Pudsey

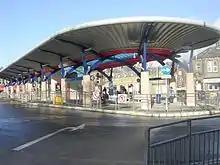
Pudsey bus station

Pudsey's business community introduced a Lottery Scheme, aimed at local shoppers. The lottery scheme, encourages shoppers to purchase tickets from local shops within the scheme. At the end of each month a draw takes place and prizes are paid out in Pudsey Pounds that can be spent in participating shops.